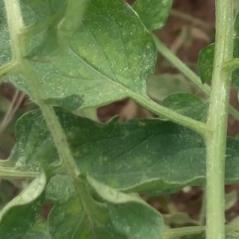
Crop: Tomato
Condition: mite-d